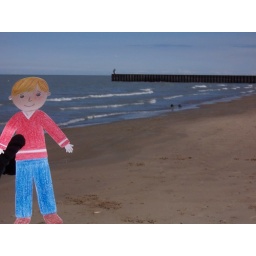
The first place that Stanley went was Lake Michigan. Lake Michigan is the sixth largest fresh water lake in the world.